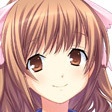
Portrait style: Anime Portrait